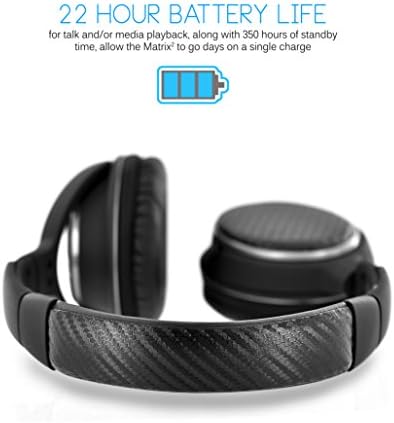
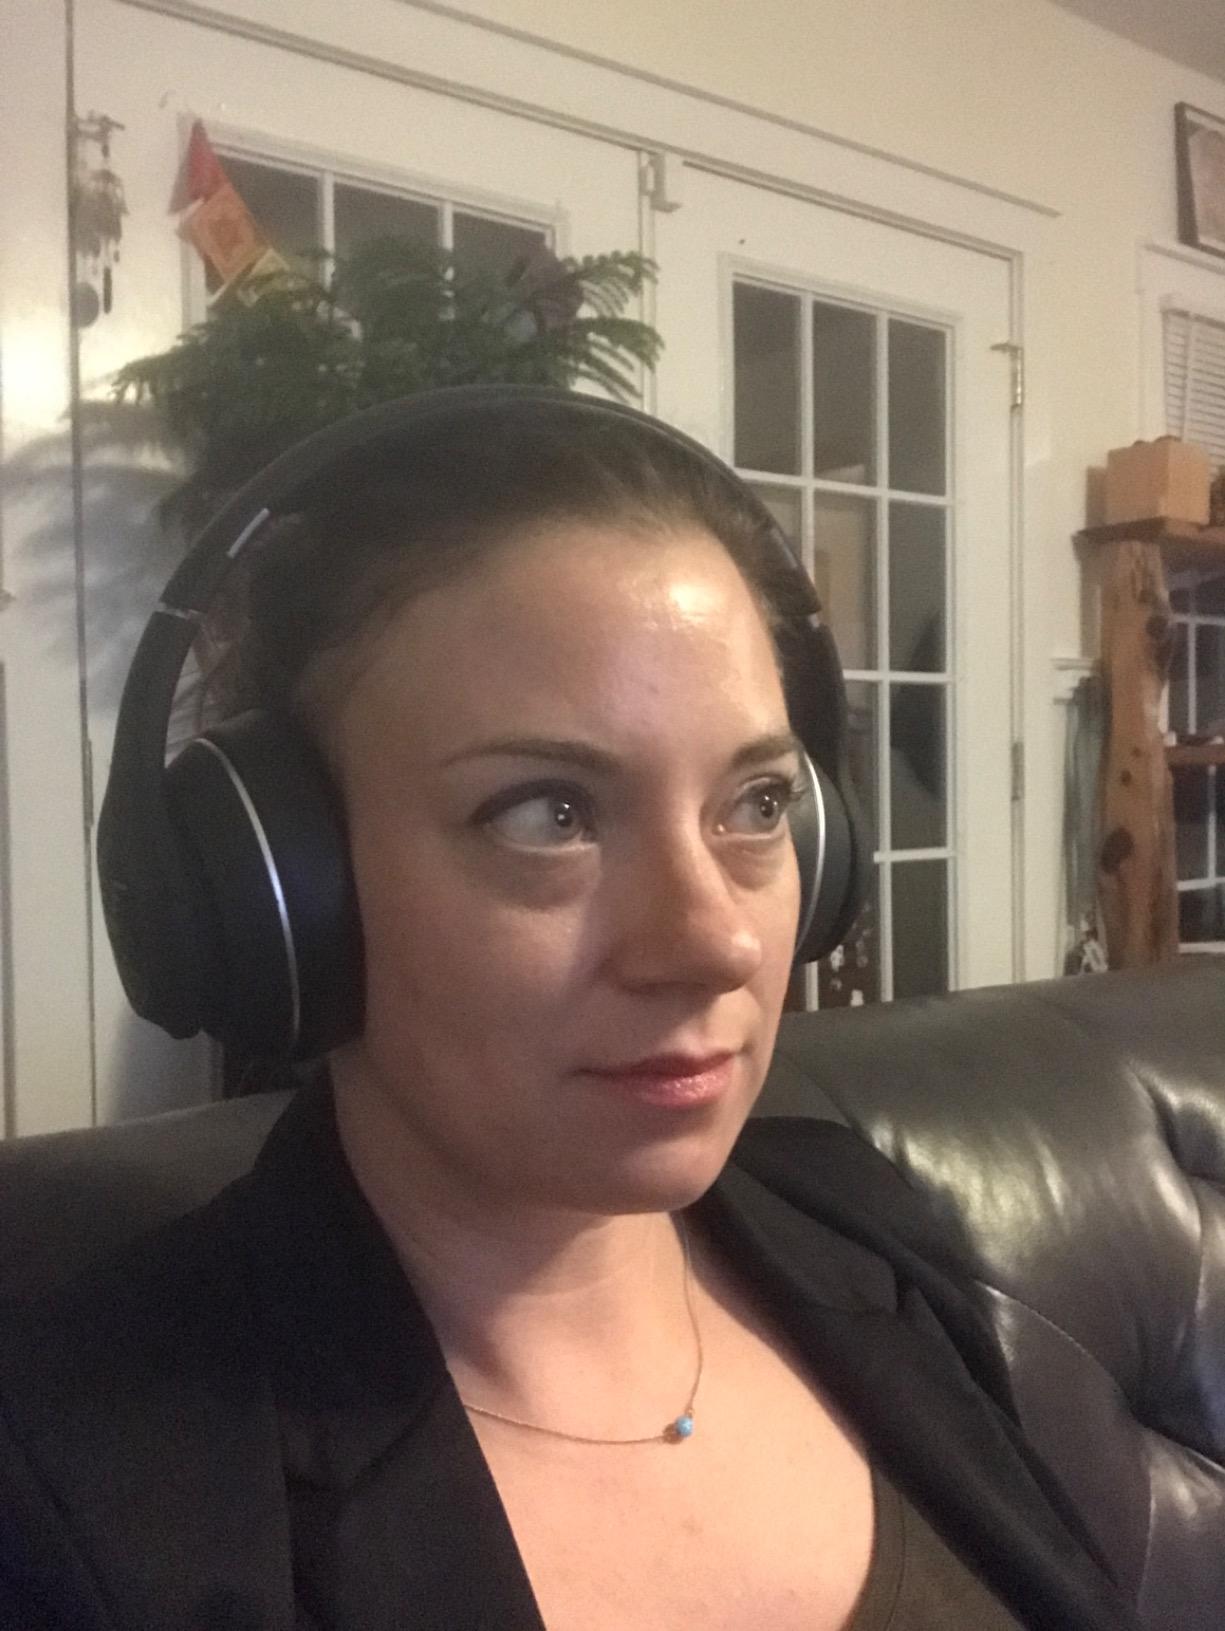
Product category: headphones
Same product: no